Frisco RoughRiders

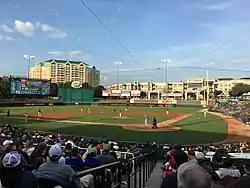
Frisco playing against the Midland RockHounds in June 2017

The 'Riders finished off a remarkable second-half run and clinched the 2004 second-half Eastern Division title at home with a 45–25 record. They defeated the Tulsa Drillers to win the Eastern Division title and moved on to face the Round Rock Express, winners of the Western Division in the championship series. Frisco beat the Express, four games to one, and captured its first Texas League championship in just its second year of existence.